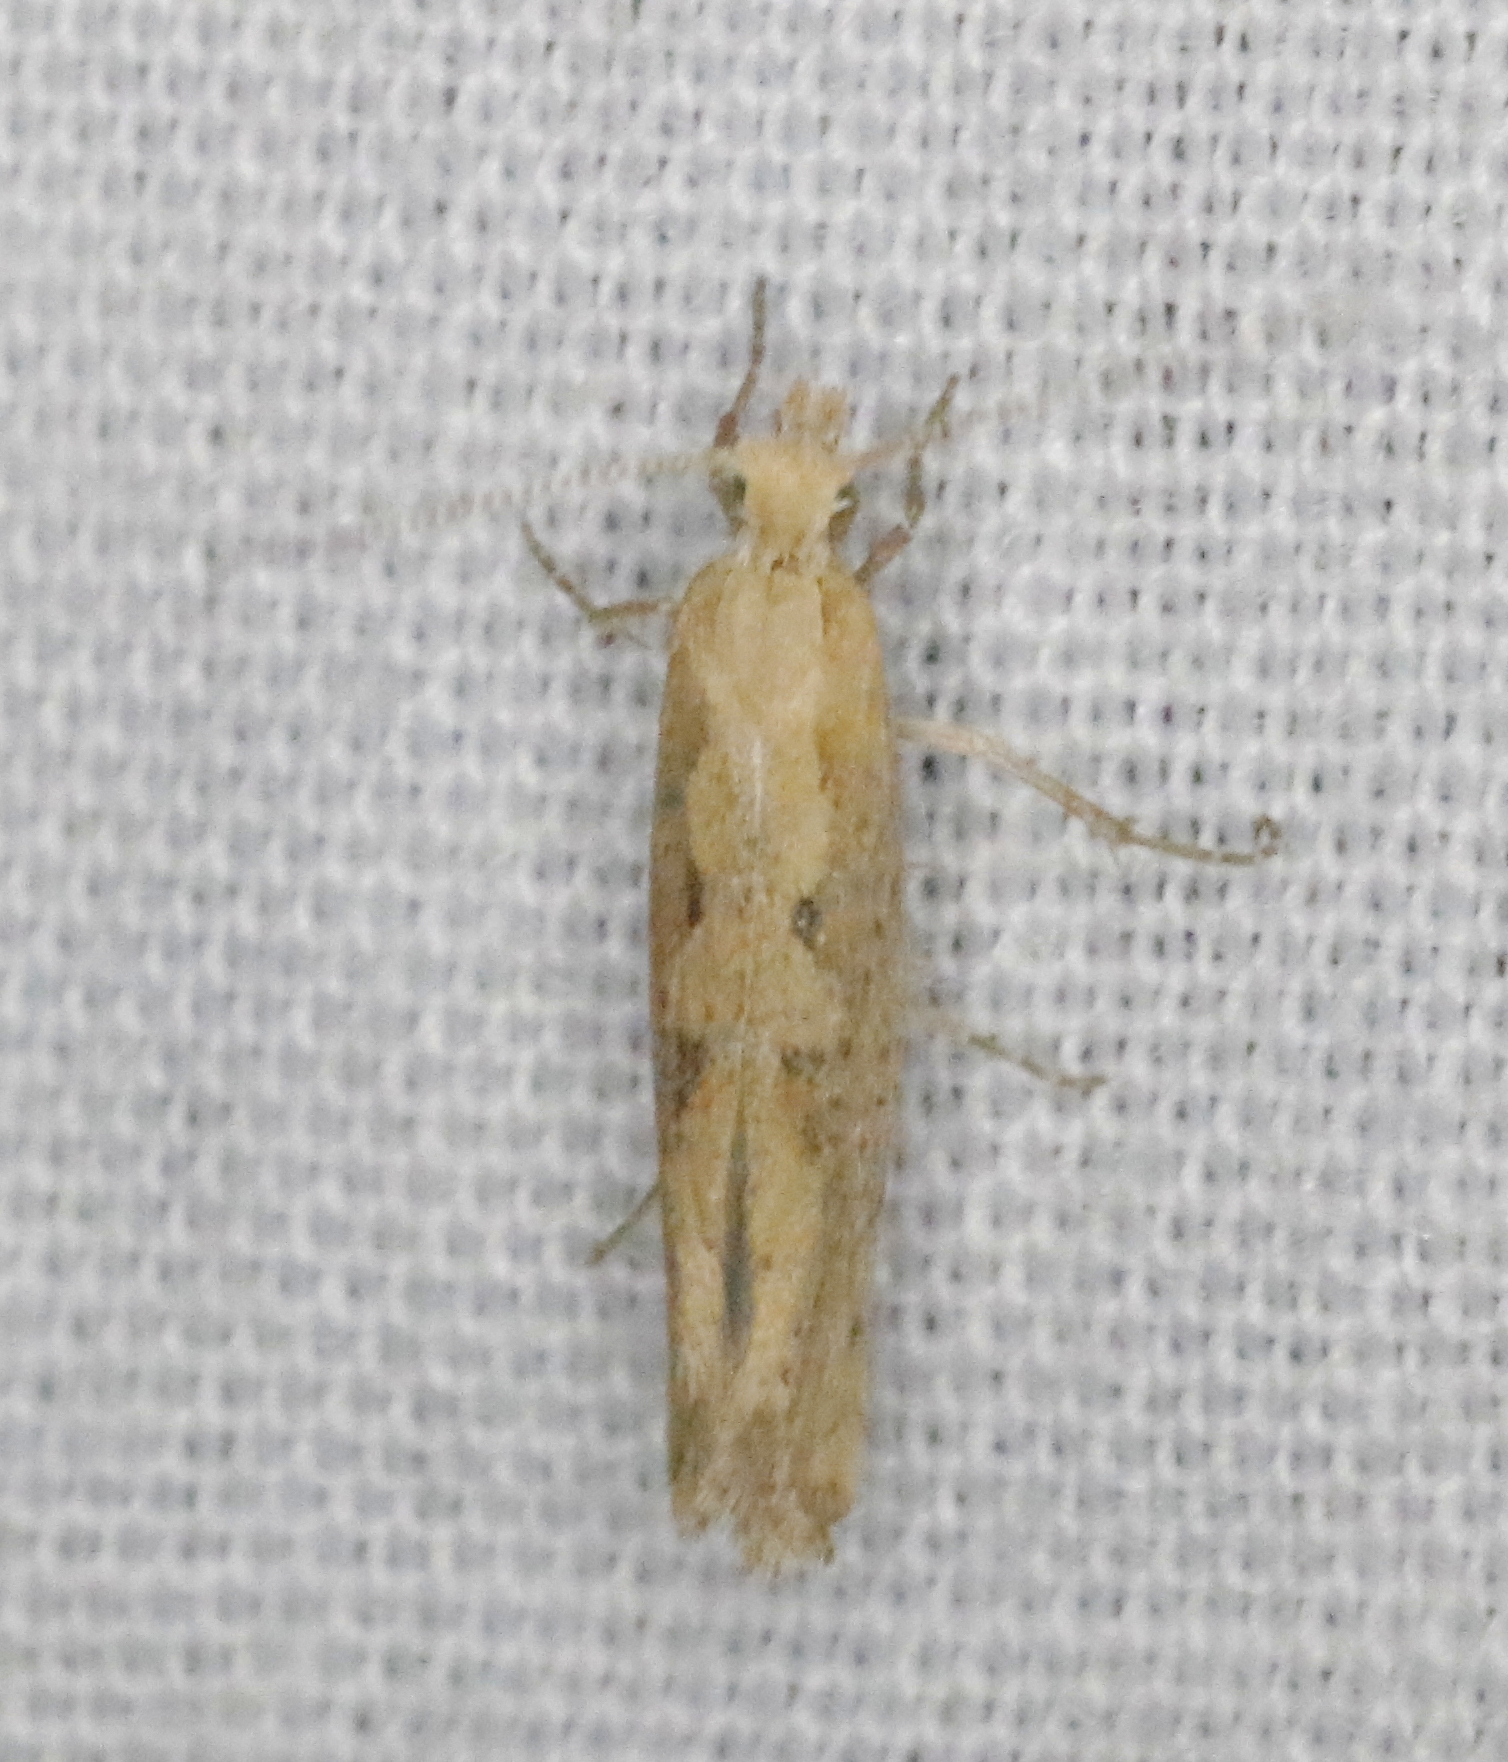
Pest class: diamondback_moth